River Giedd

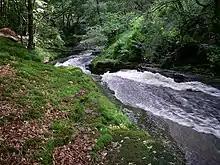
The Giedd in Giedd Forest

The River Giedd (Welsh: ) is a principal tributary of the River Tawe, Wales. The river runs within the county of Powys and lies almost wholly within the Brecon Beacons National Park (Parc Cenedlaethol Bannau Brycheiniog).